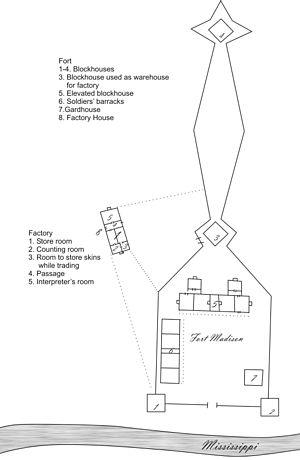
L'Iowa est un État du Midwest des États-Unis, parfois appelé The American Heartland. Il est bordé au nord par le Minnesota, par le Wisconsin et l'Illinois à l'est, par le Missouri au sud et par le Nebraska et le Dakota du Sud à l'ouest. Ses frontières à l'est et l'ouest sont formées par des rivières, respectivement le Mississippi, d'une part, et le Missouri et la Big Sioux, de l'autre. Son surnom officiel est The Hawkeye State depuis 1838, soit 8 ans avant qu'il ne devienne officiellement un État au sein de l'Union. En 2019, sa population s'élève à 3 155 070 habitants.